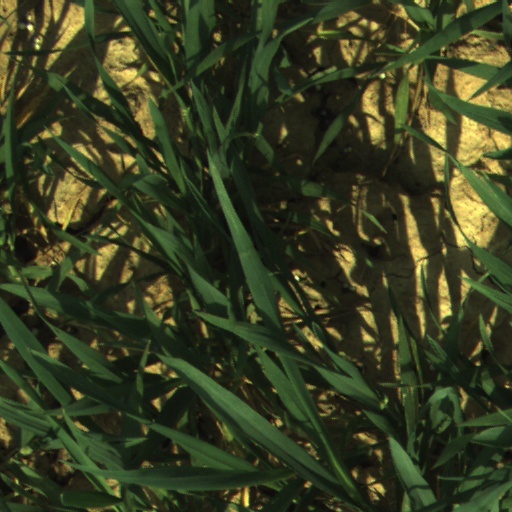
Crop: wheat